Hay Fever (play)

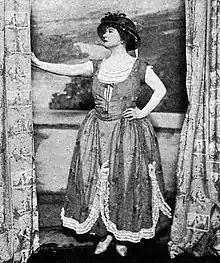
middle aged white woman, extravagantly dressed, striking a theatrical pose

The family insists that everyone should join in a parlour game, a variety of charades in which one person must guess the adverb being acted out by the others. The Blisses are in their element, but the guests flounder and the game breaks up. Simon and Jackie exit to the garden, Sorel drags Sandy into the library, and David takes Myra outside.